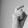
ASL letter: X